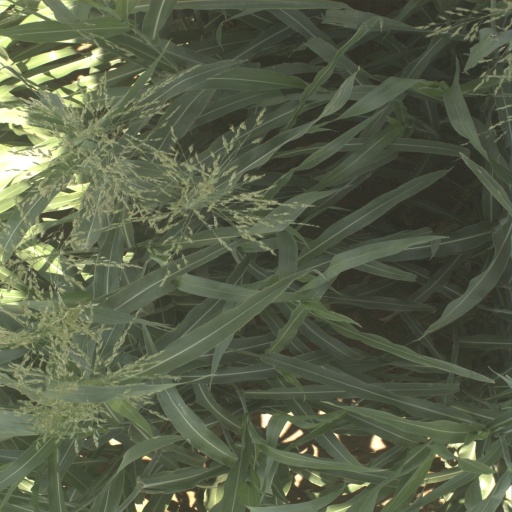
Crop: sorghum